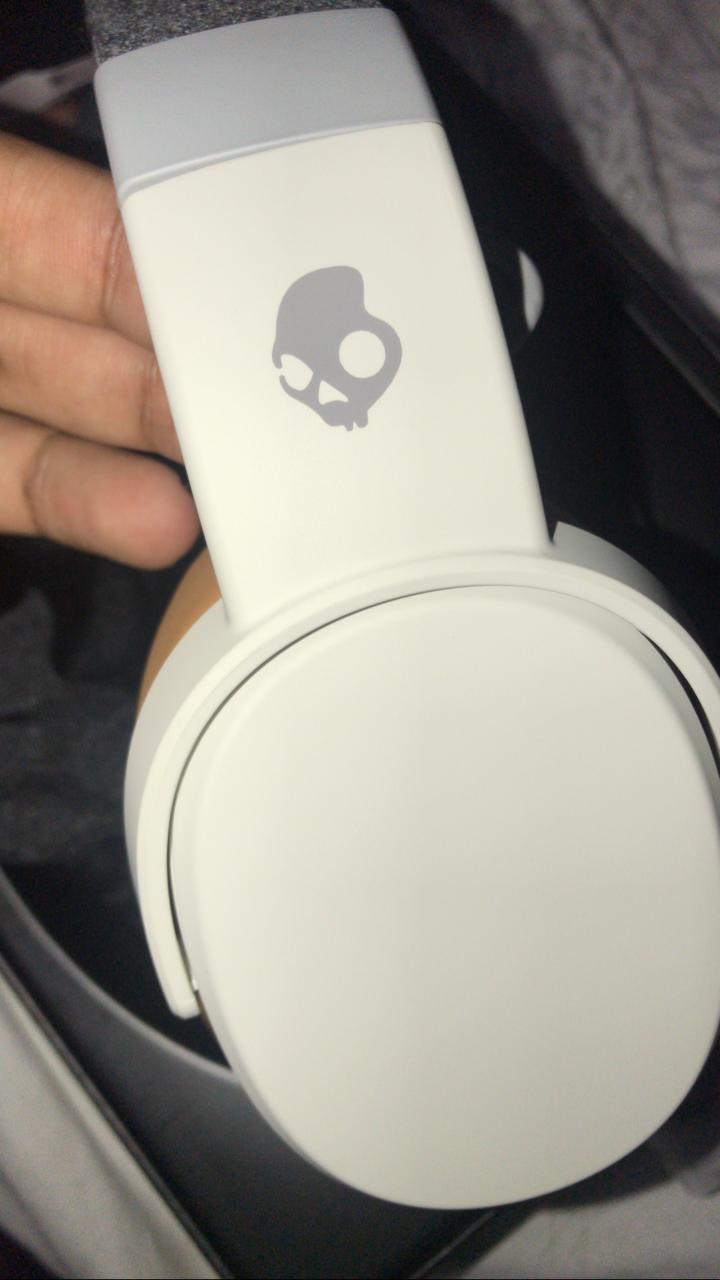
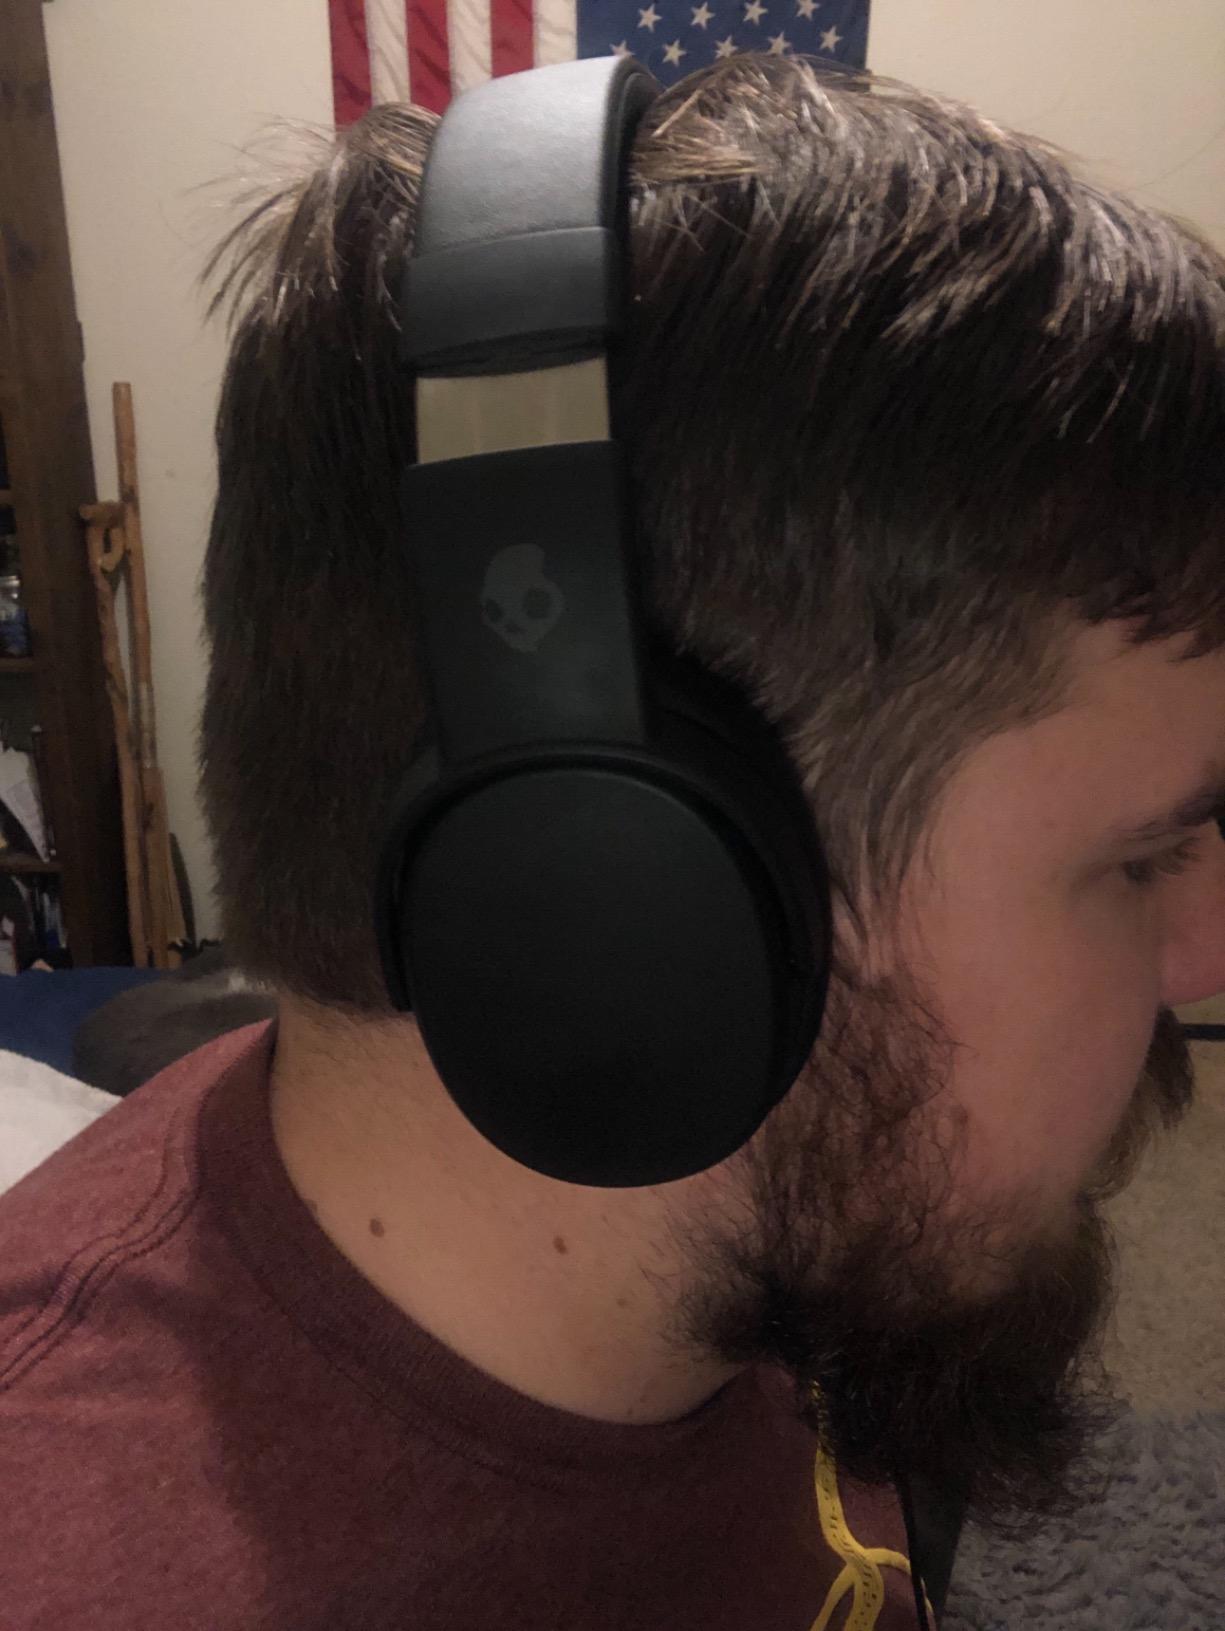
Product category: headphones
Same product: no